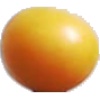
Label: Cherry Wax Yellow 1